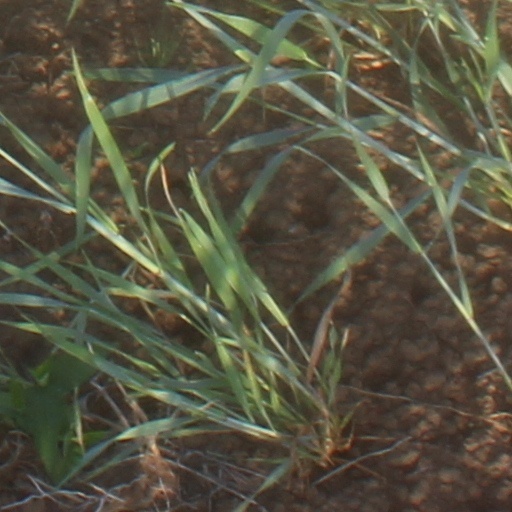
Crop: wheat